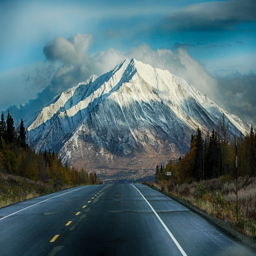
roads are like no others